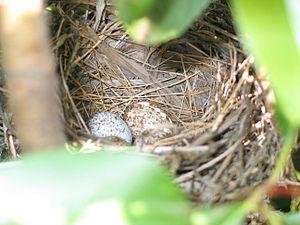
Le Cardinal rouge est une espèce de passereaux de la famille des Cardinalidae. Il doit son nom à la couleur rouge du plumage du mâle qui rappelle les vêtements rouges des cardinaux catholiques. Il est présent au sud du Canada, dans l’est des États-Unis, au Mexique, et au nord du Guatemala et du Belize. Il fréquente les bois, les jardins et les marais.